Oakland Police Department

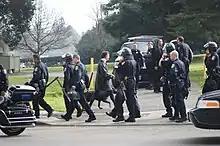
Oakland Police officers dressed in riot gear in response to protests against the BART Police shooting of Oscar Grant

OPD deploys black and white patrol vehicles, primarily the Ford Crown Victoria Police Interceptors and Ford Police Interceptor sport utility vehicles. The Traffic Division deploys Harley Davidson FLHP Road King motorcycles. The helicopters for the Oakland Police are McDonnell Douglas MD369E models, equipped with forward Looking Infra-Red systems. They are nicknamed ARGUS after a character in Greek mythology. The department also operates a marine support unit which patrols the estuary and port of Oakland facilities, conducting critical infrastructure inspections, underwater searches with side scan sonar, and underwater remote vehicle searches.